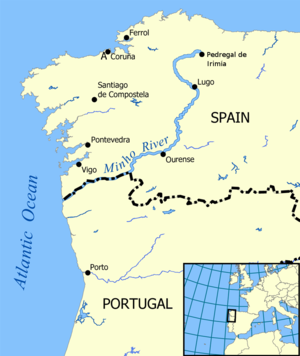
Cet article recense les cours d'eau les plus longs d'Espagne.
Le Minho ou Miño est un fleuve du Nord-Ouest de l'Espagne et du Portugal, pays dont il marque la frontière. Il traverse les provinces galiciennes de Lugo, Ourense et Pontevedra.